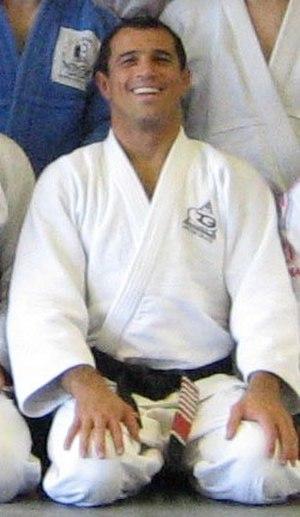
La famille Gracie est une célèbre famille brésilienne, renommée mondialement pour avoir développé le jiu-jitsu brésilien, une forme particulière de judo/ju-jitsu.